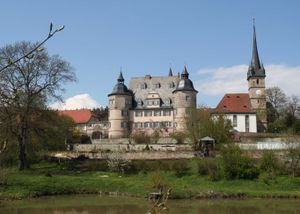
Ahorn (bei Coburg) / Geografi
Schloss Ahorn
Ahorn er en kommune i Landkreis Coburg i Regierungsbezirk Oberfranken i den tyske delstat Bayern. Den ligger ved den sydlige udkant af Coburg.